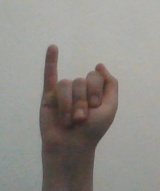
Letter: meem